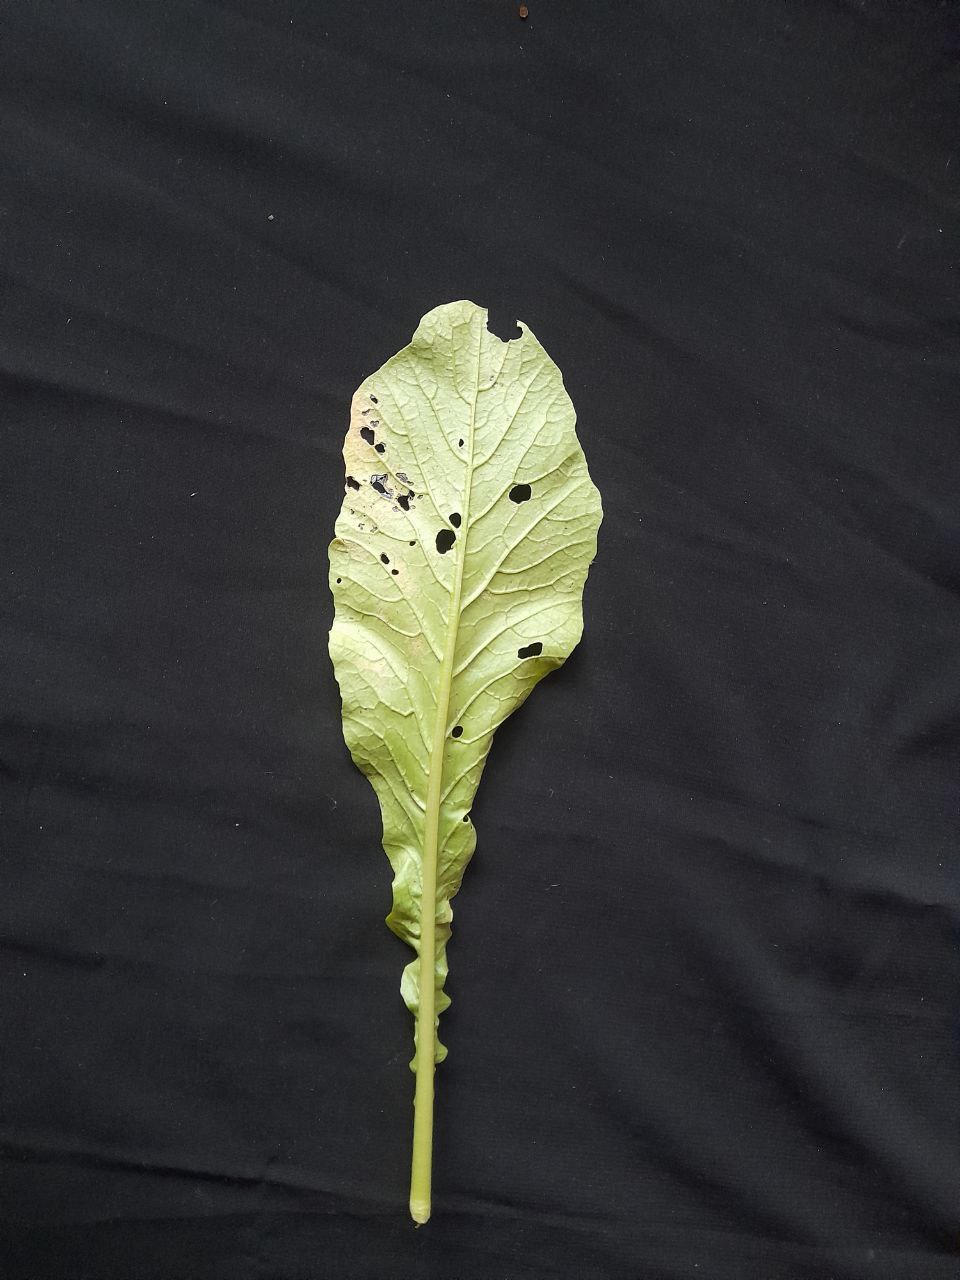
Label: flea beetle